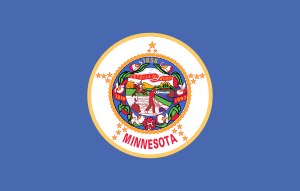
Minnesotas flag
Minnesotas flag
Minnesotas flag er blåt og har delstatens segl omgivet af forskellige elementer midt i flagdugen. Flaget blev vedtaget 19. marts 1957 og er baseret på et tidligere flag fra 1893. Det er i størrelsesforholdet 3:5.